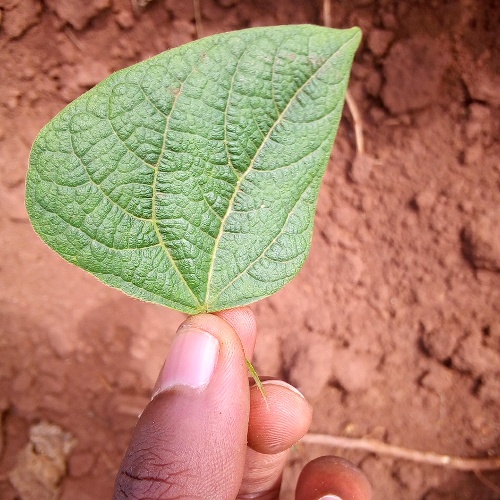
Leaf condition: healthy